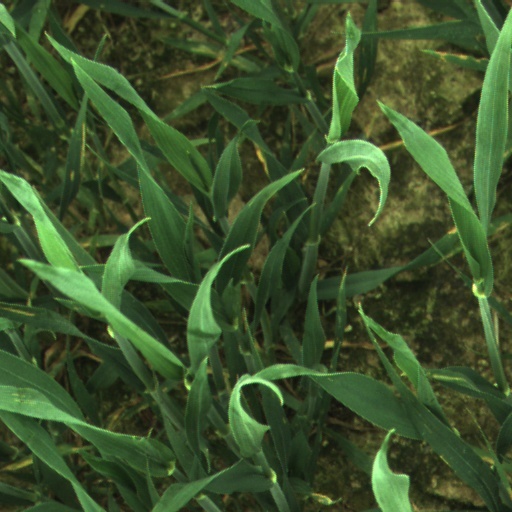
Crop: wheat